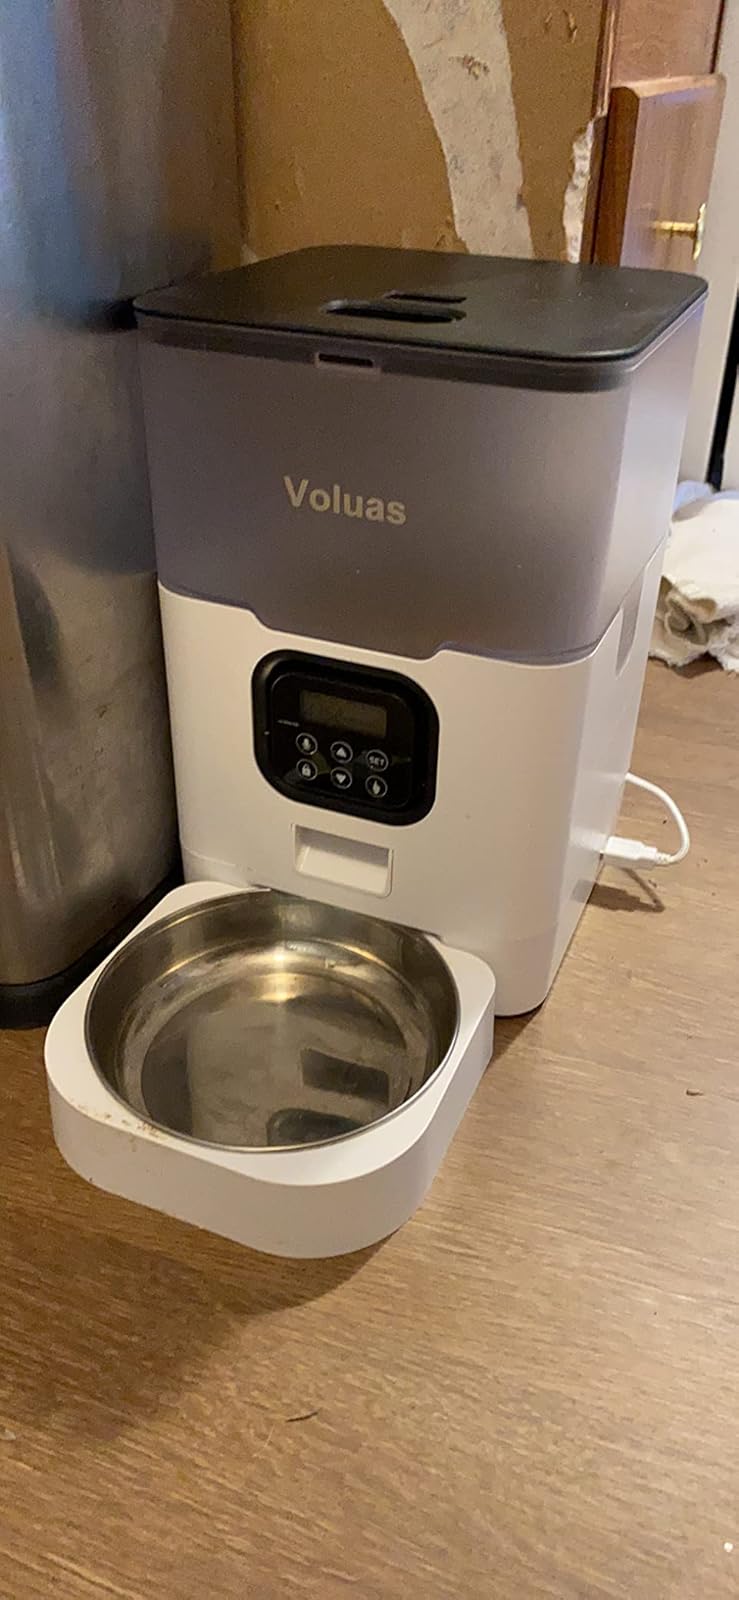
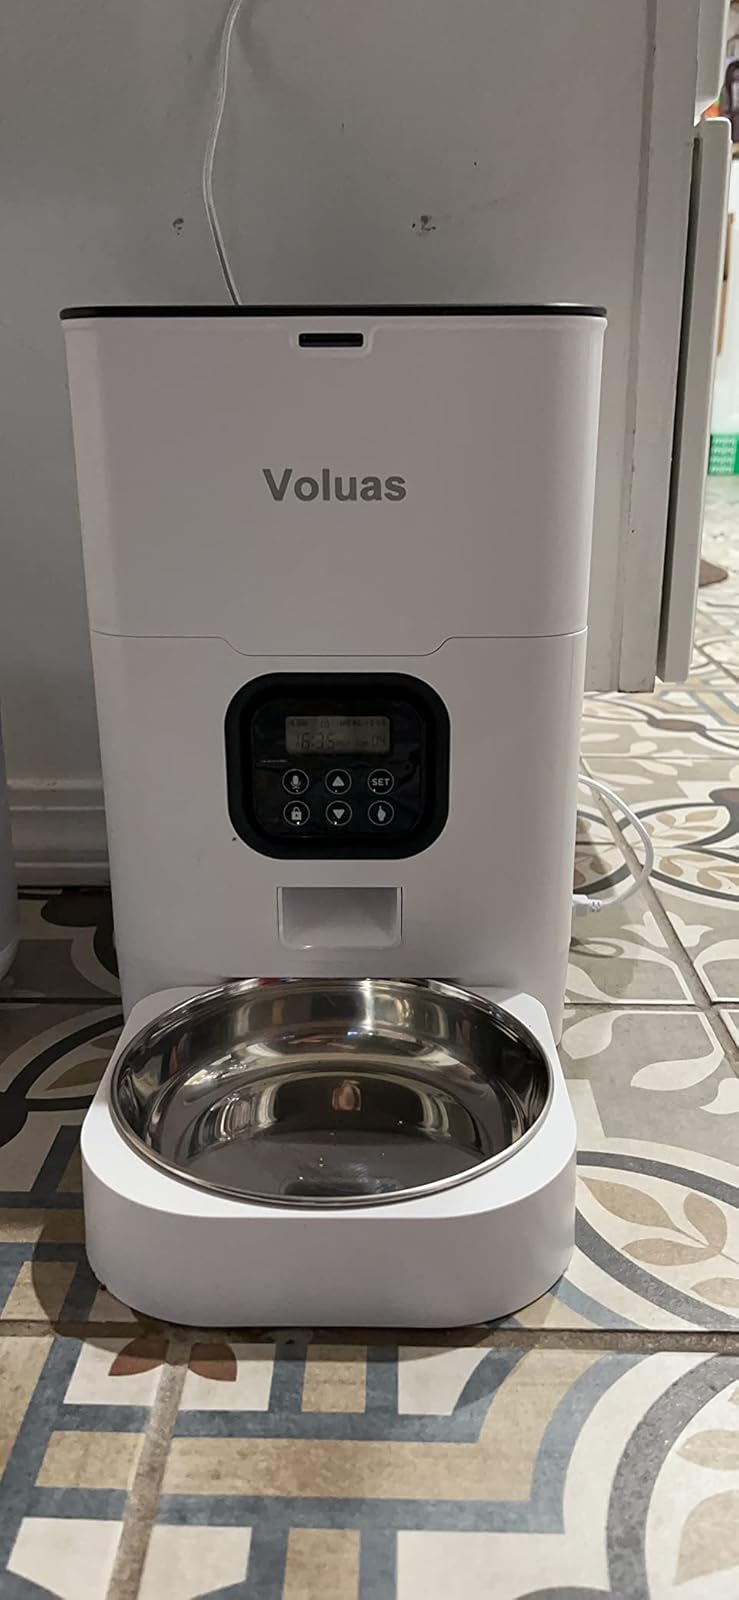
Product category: items_feeder
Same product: no